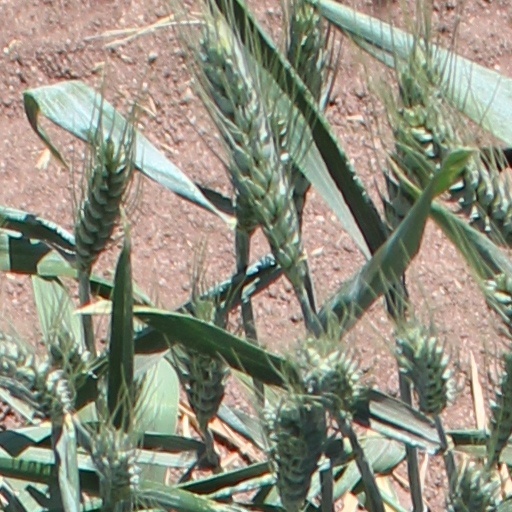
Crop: wheat